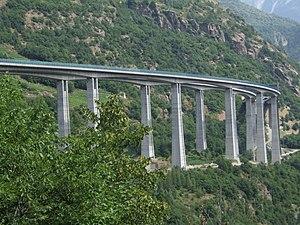
Le viaduc de Ramat est un pont en poutre-caisson autoroutier de l'A32 situé à proximité de Chaumont, dans la province de Turin, au Piémont.
L'Autoroute A32 ou Autoroute du Fréjus relie Turin à Bardonèche et à la France par le tunnel du Fréjus en Val de Suse. Son tracé total fait 72,4 km dont 19 en viaducs et 18 en tunnels.
Cette liste de ponts d'Italie a pour vocation de présenter une liste de ponts remarquables d'Italie, tant par leurs caractéristiques dimensionnelles, que par leur intérêt architectural ou historique.